Edmund Scientific Corporation

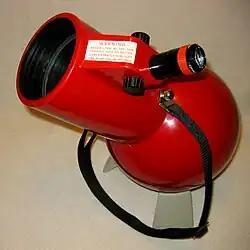
Edmund Scientific developed their own telescope product lines, including the Astroscan, a simple to use portable Newtonian reflector

Some sources claim that certain of the original polyhedral dice used in the Dungeons & Dragons role-playing game system were obtained from Edmund Scientific.